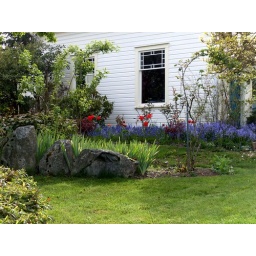
Historic little white house near Eagle Harbor